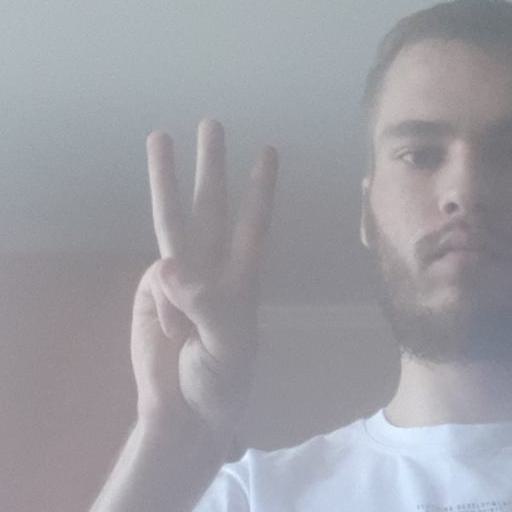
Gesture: three